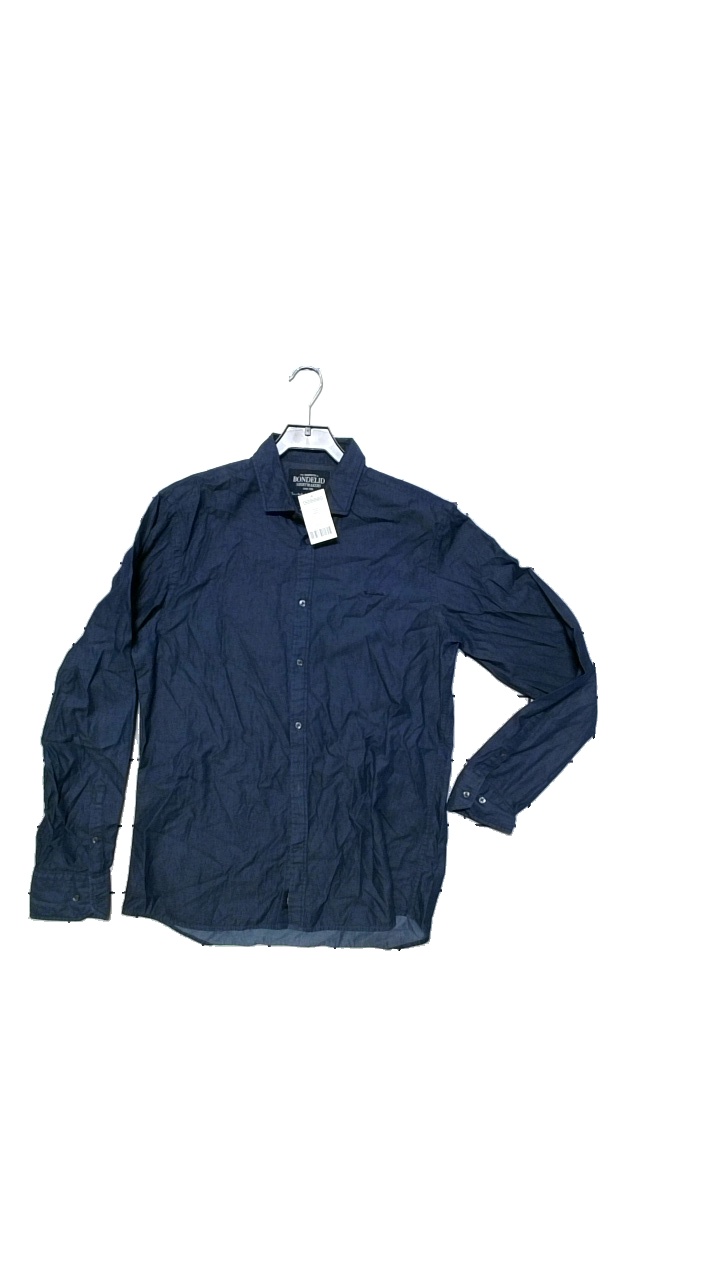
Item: Shirt (Men)
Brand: Bondelid
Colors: Blue
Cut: Regular
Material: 100%Bomull
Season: All
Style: Denim
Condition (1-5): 4
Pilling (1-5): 5
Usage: Reuse
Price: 100-150